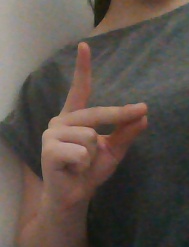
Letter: ta